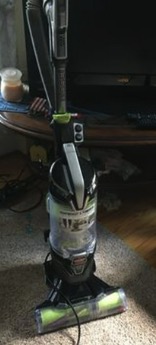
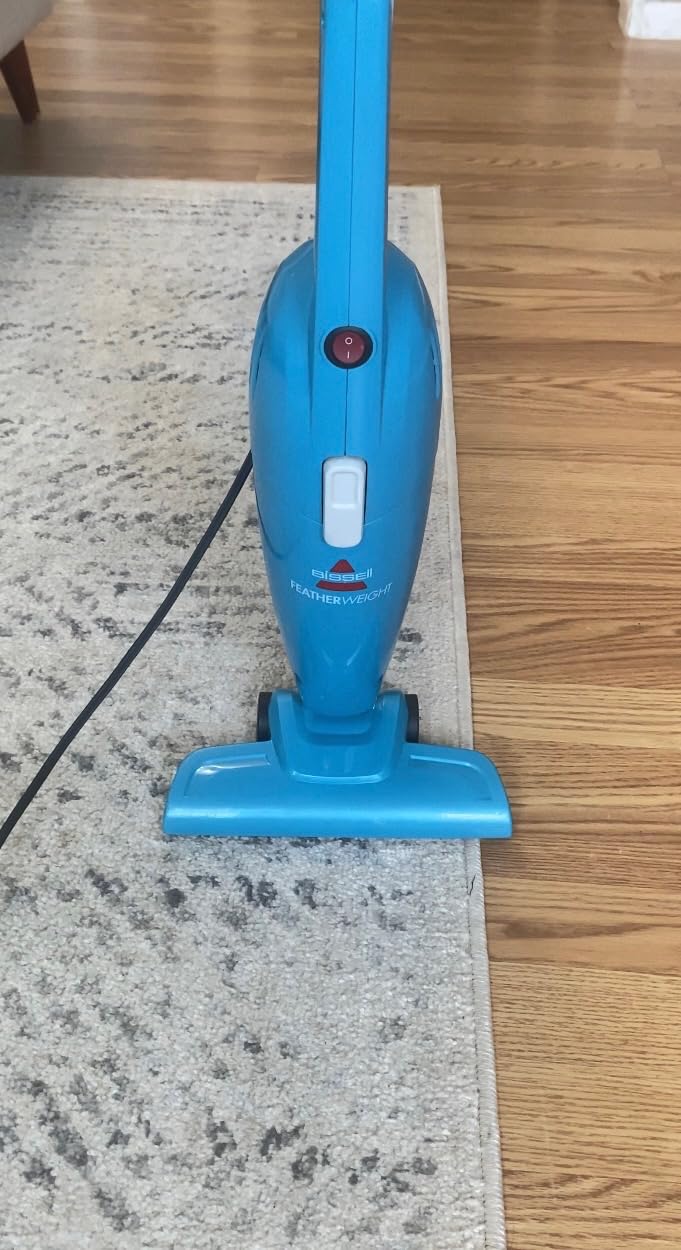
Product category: items_vacuum
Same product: no